Burke, Wills, King and Yandruwandha National Heritage Place

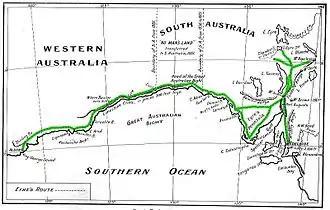
Routes of Eyre (1840 and 1841)

In 1839 and 1840 Edward Eyre, supported by the recently established government in Adelaide, travelled into northern South Australia in search of grazing land. Each of the colonies was very interested in the great unknown which was central and northern Australia. The reports made by Eyre were disappointing; he travelled past the Flinders Ranges to discover a horseshoe of impassable salt lakes: Lake Torrens, Lake Eyre, Lake Blanche, Lake Callabonna and Lake Frome. Eyre's expedition coincided with a dry period; from the aptly named "Mount Hopeless" he described inland South Australia as a "dreary waste".